Robert C. Underwood

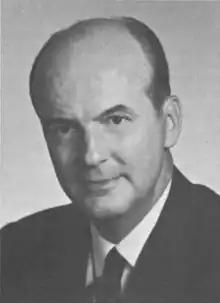
Underwood's official photograph, .

Born in Gardner, Illinois, Underwood received his bachelor's degree from Illinois Wesleyan University in 1937 and his bachelor's degree from University of Illinois College of Law in 1939. Underwood practiced law in Normal, Illinois. Underwood served as Normal City Attorney and as circuit court judge for McLean County, Illinois. He also served as an assistant state's attorney for McLean County. Underwood was a Republican. Underwood served on the Illinois Supreme Court from 1962 until his retirement in 1984. He served as chief justice from 1969 until 1976, longer than any other jurist. Underwood died of a heart attack at his home in Normal, Illinois.